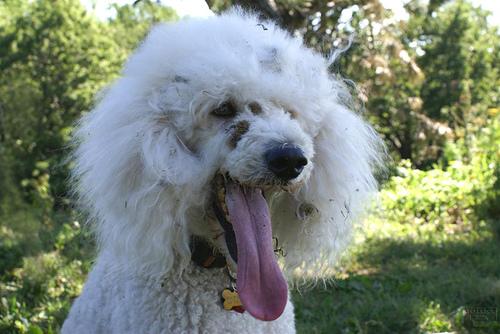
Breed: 316-n000118-standard_poodle